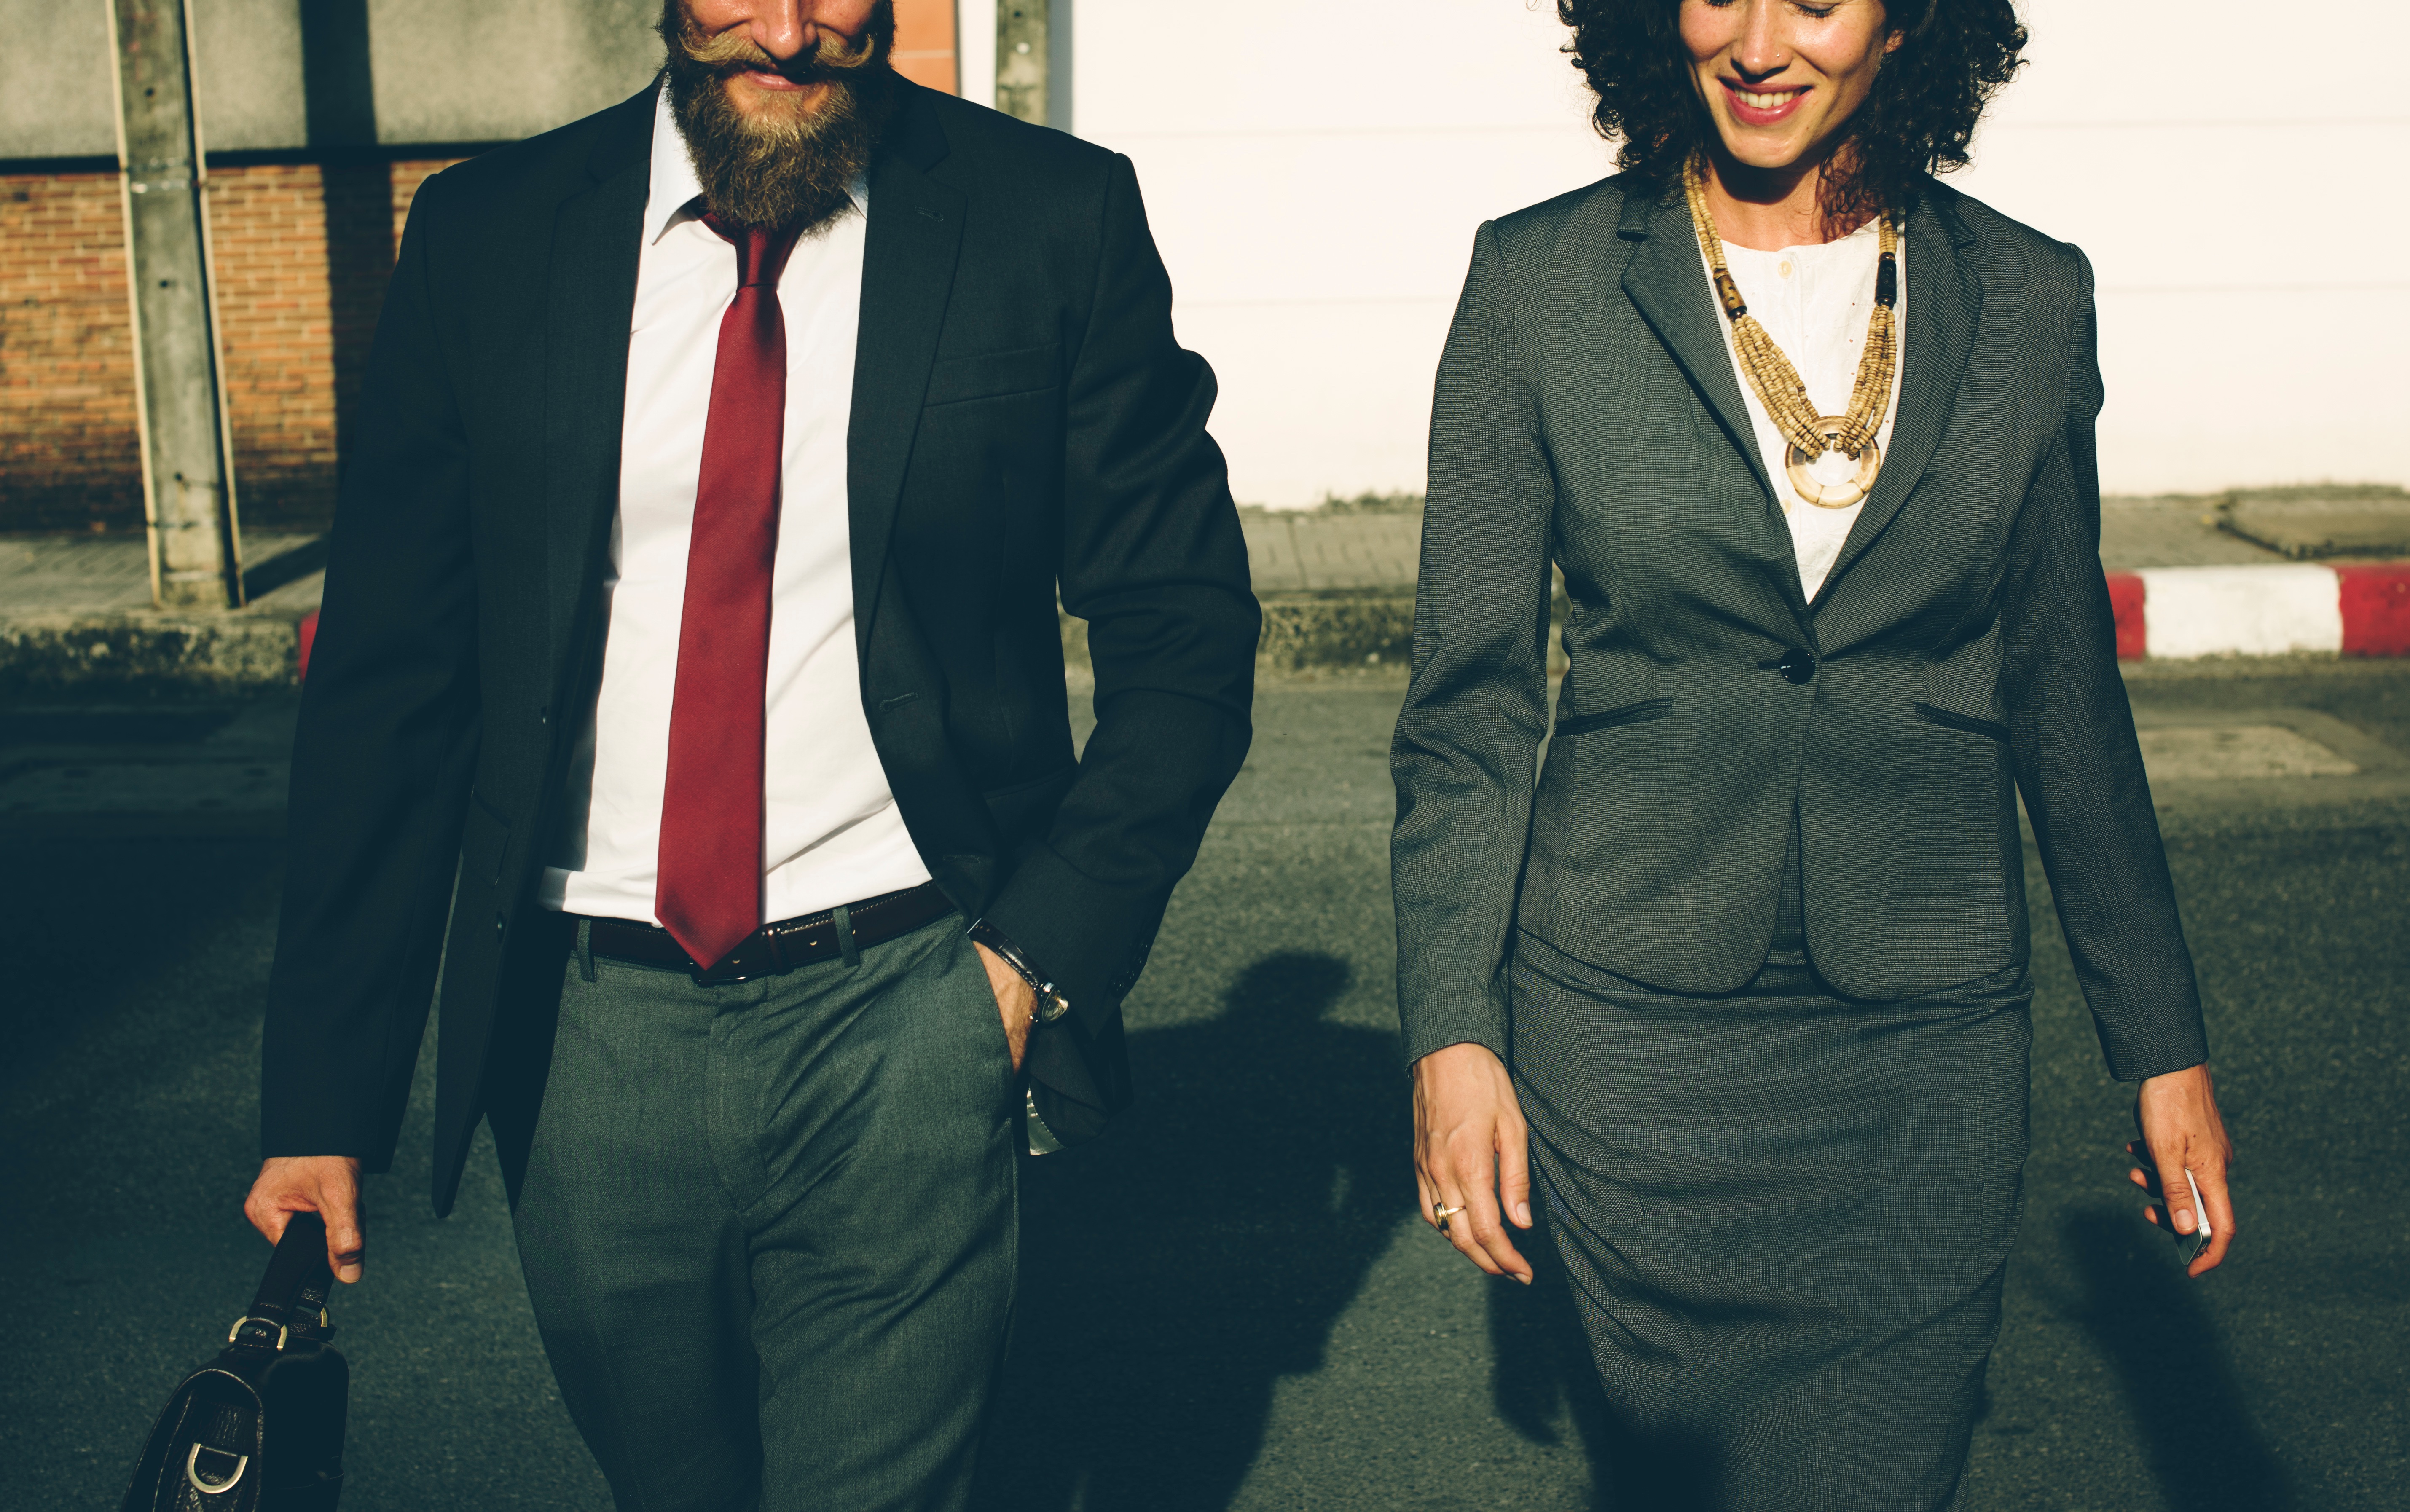
man, suit, male, spring, color, fashion, clothing, outerwear, gentleman, formal wear